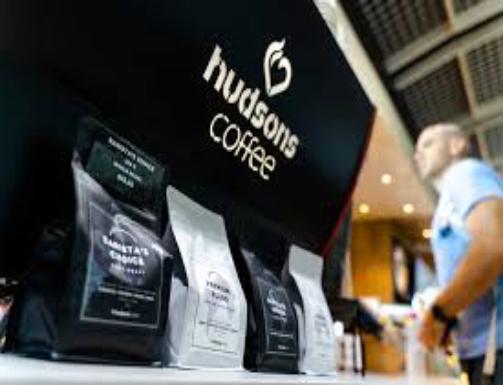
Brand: Hudsons Coffee-1
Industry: Food